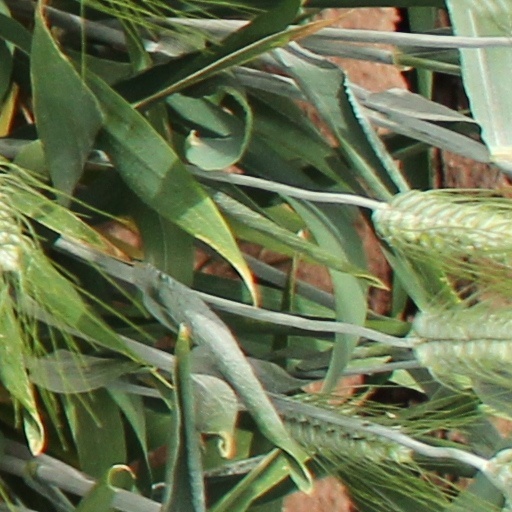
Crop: wheat